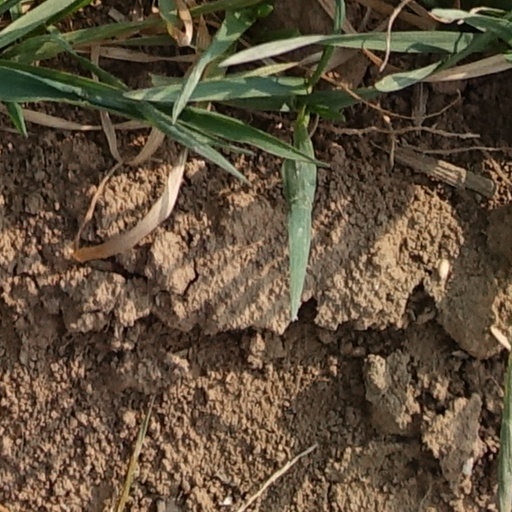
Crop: wheat